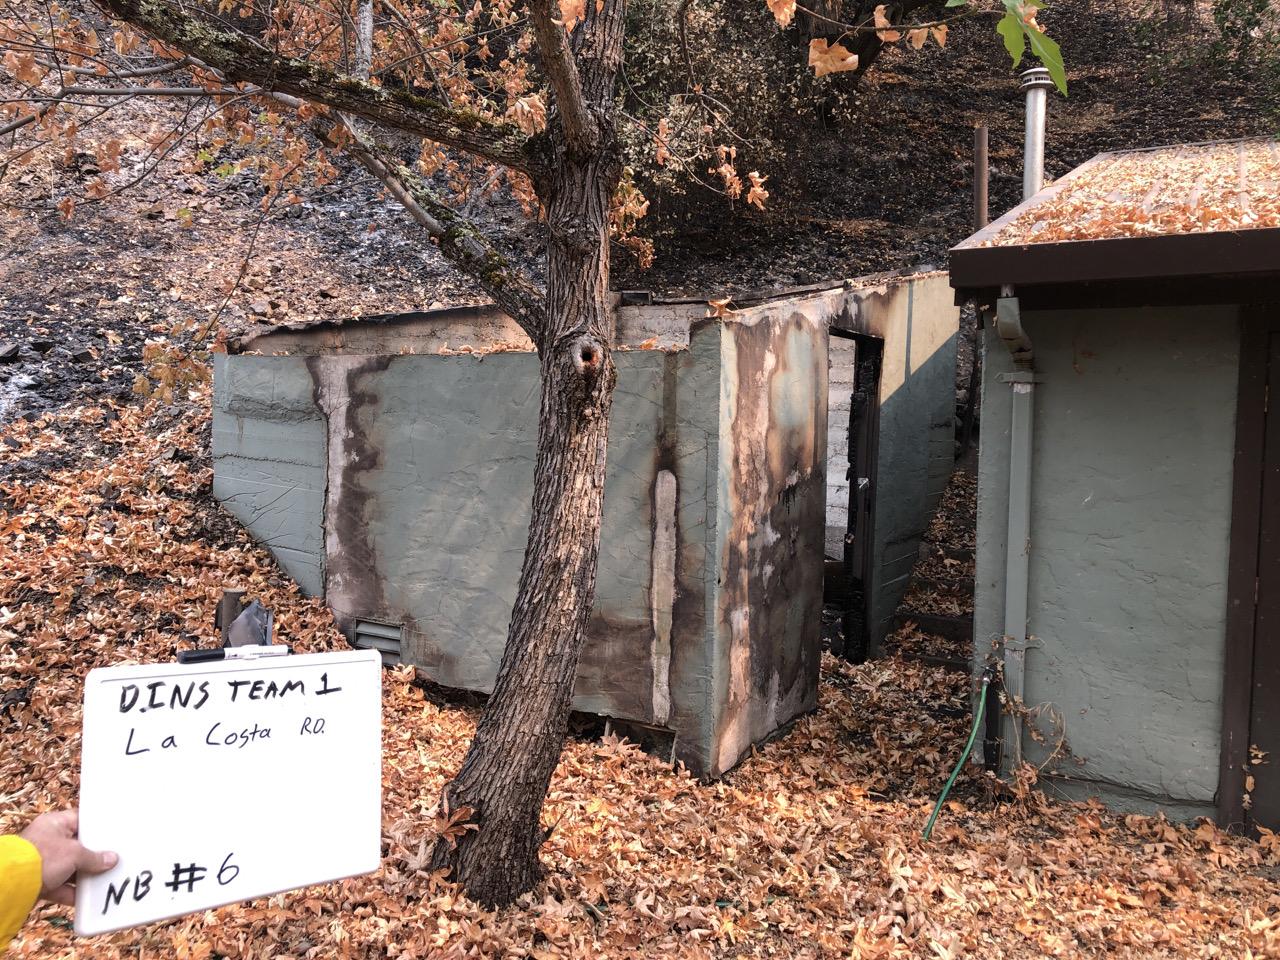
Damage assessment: minor